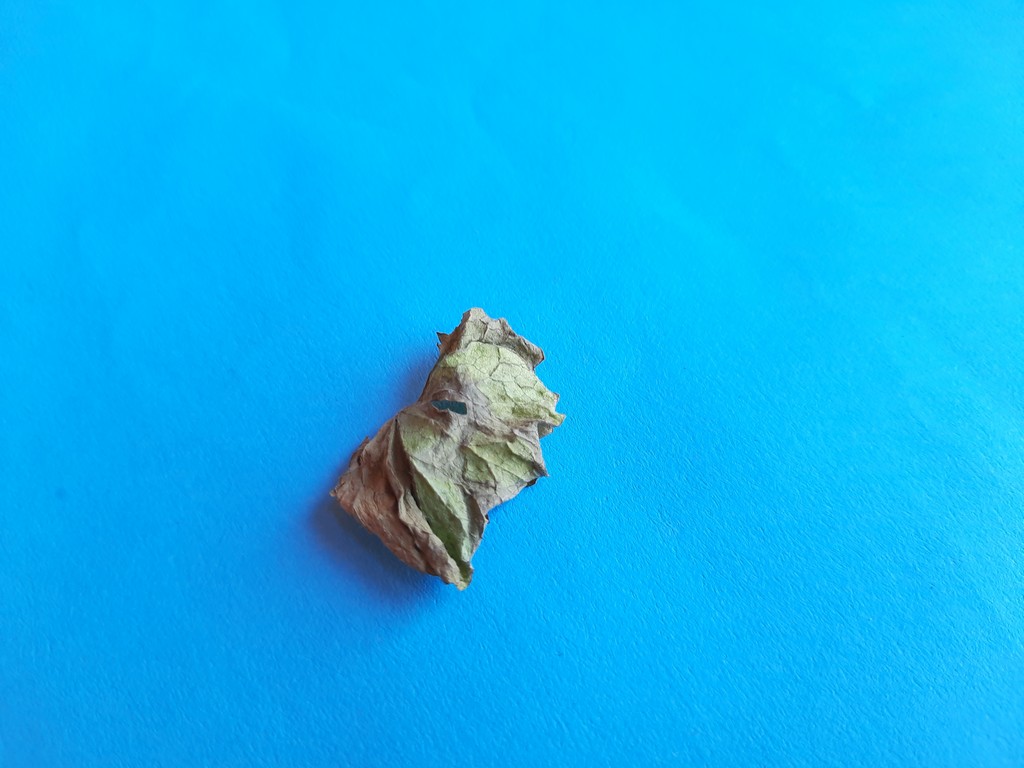
Label: Dried